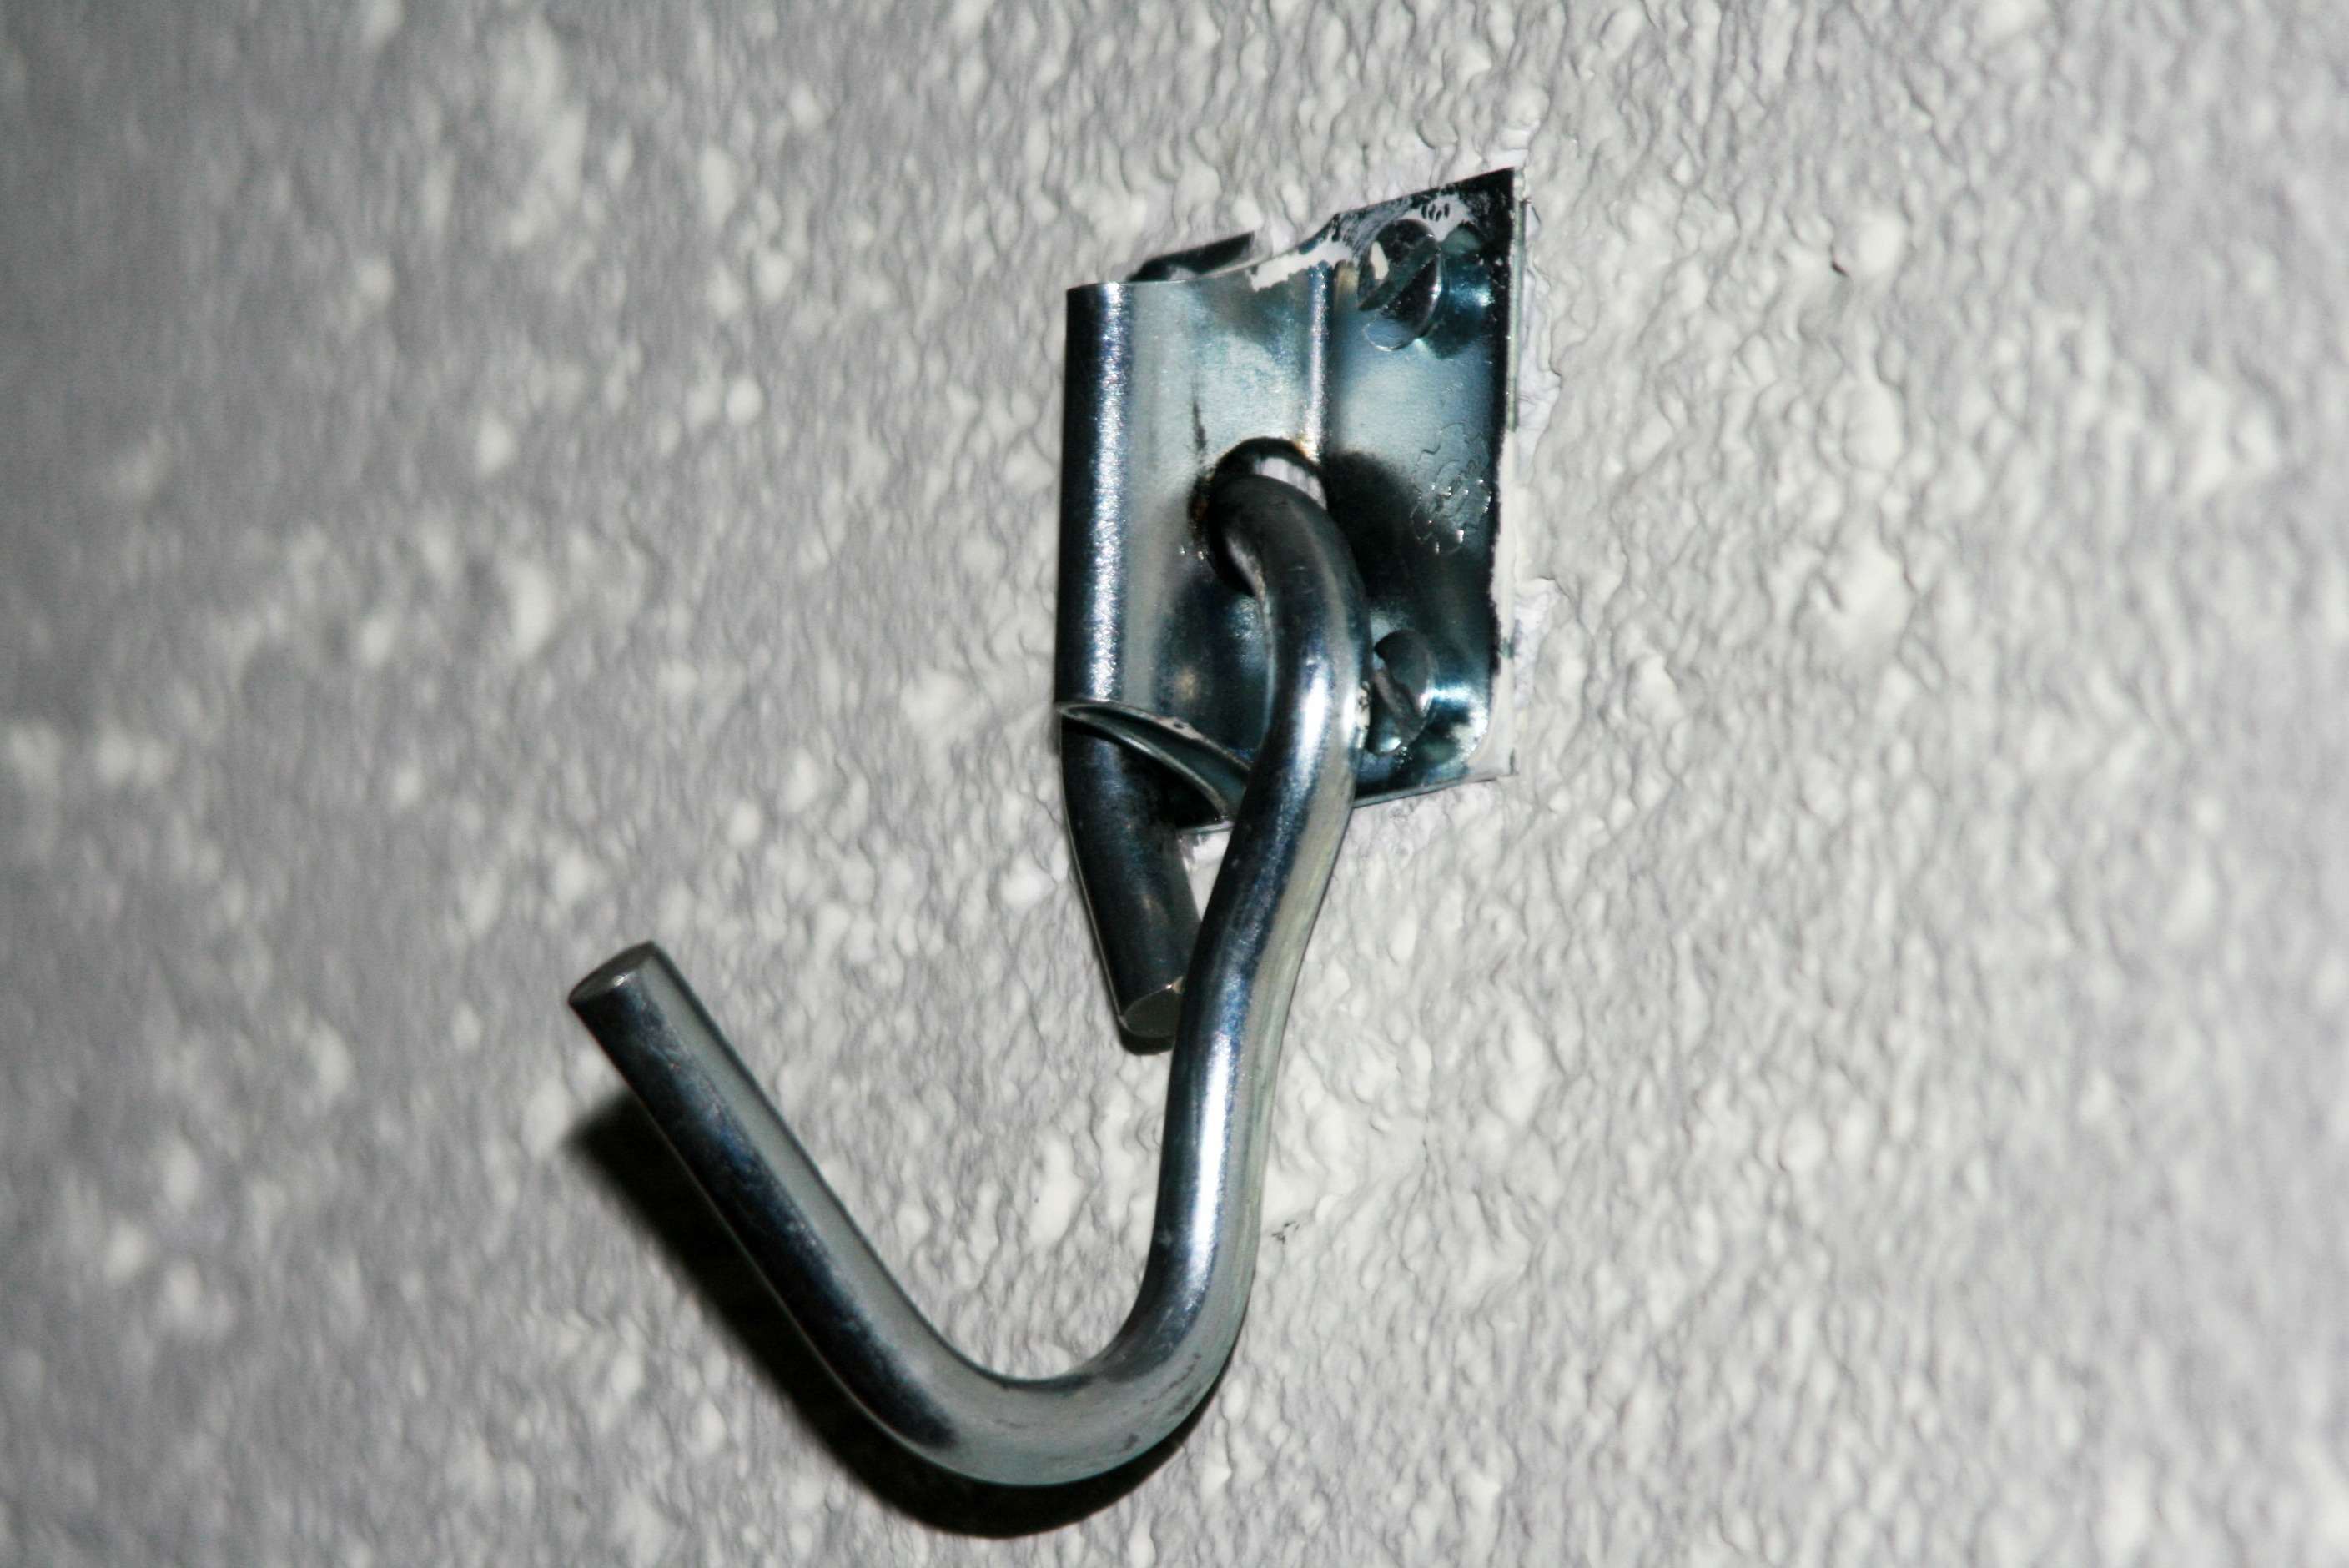
hammock, hook, golf club, last, hang, check mark